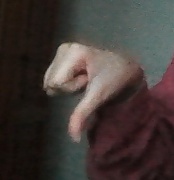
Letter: waw